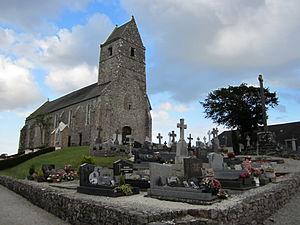
église Saint-Jean-Baptiste d'fr:Hyenville